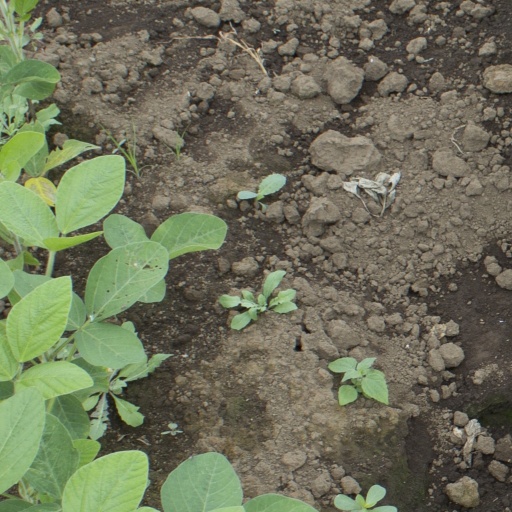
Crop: soybean